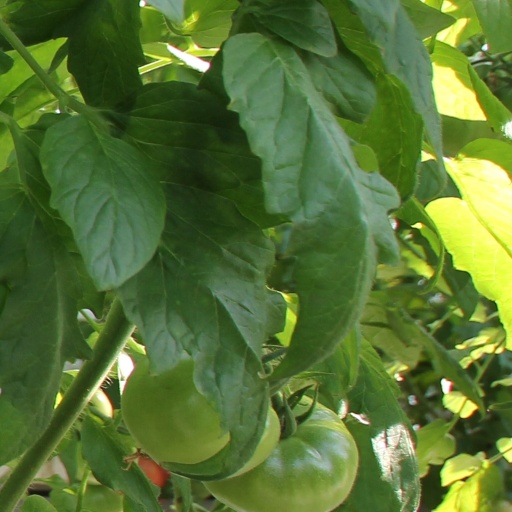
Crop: tomato